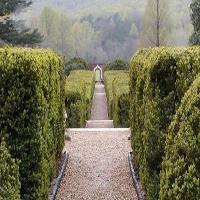
Weather: cloudy or overcast